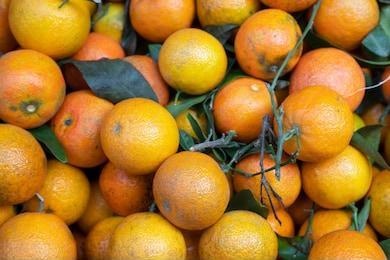
Label: mandarine